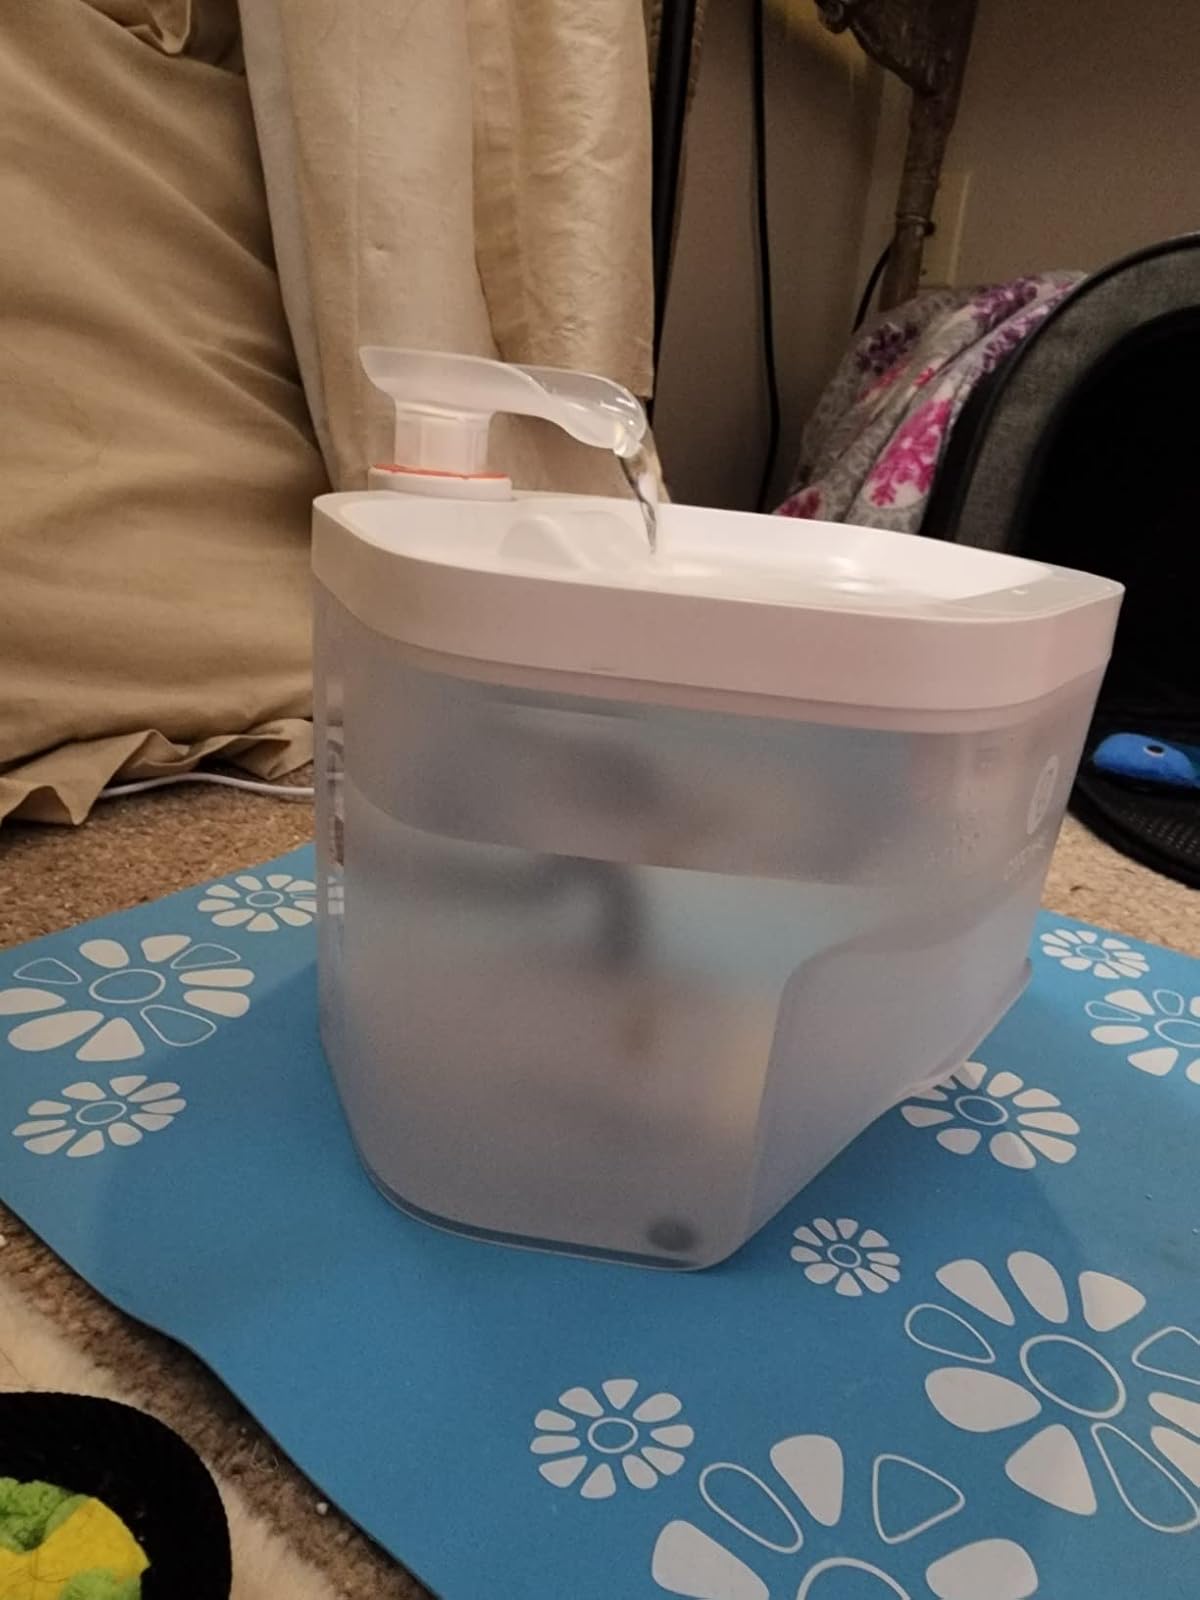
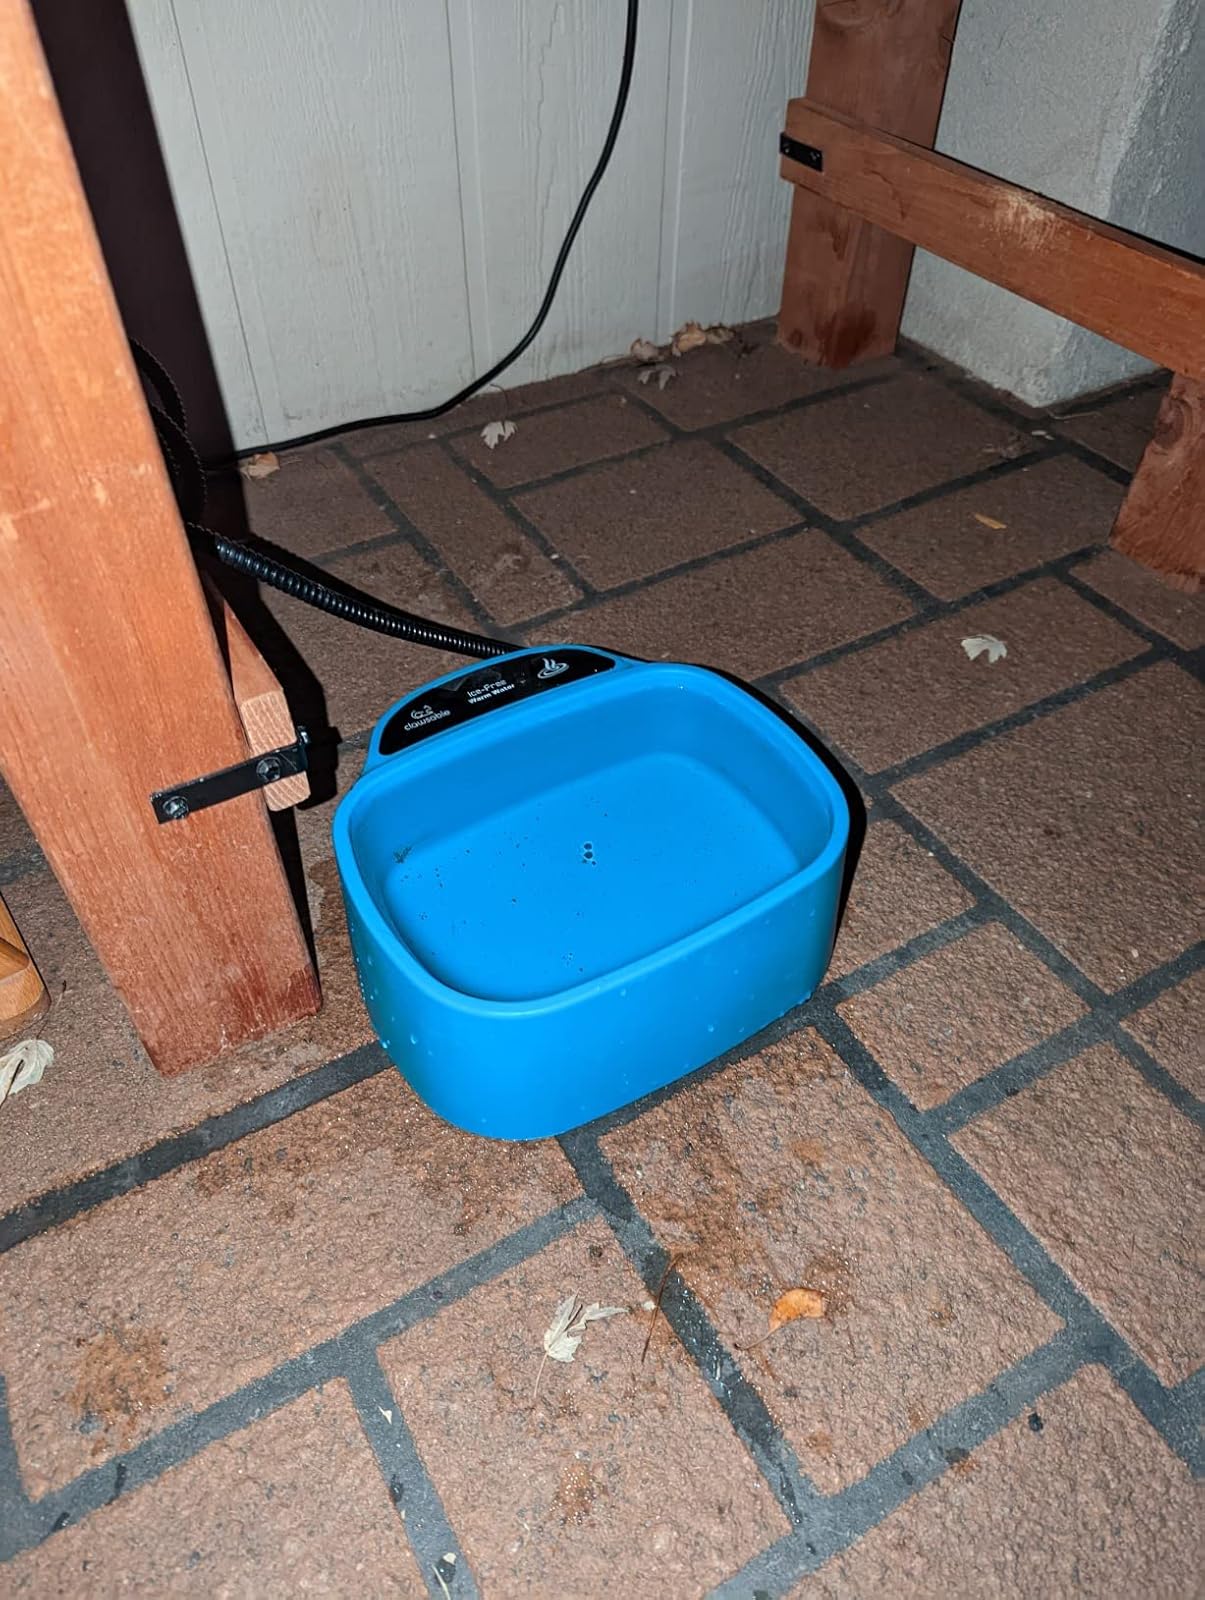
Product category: items_bowl
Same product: no